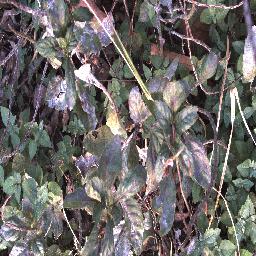
Label: snake_weed